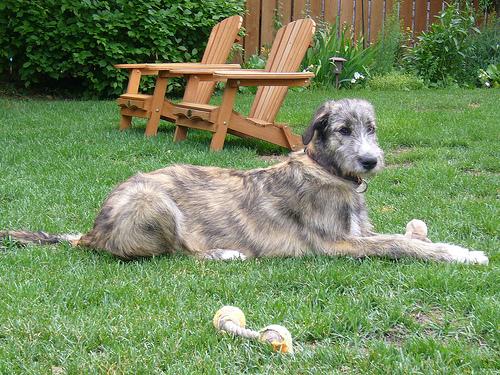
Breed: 224-n000039-Irish_wolfhound